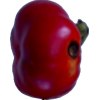
Label: red_pepper